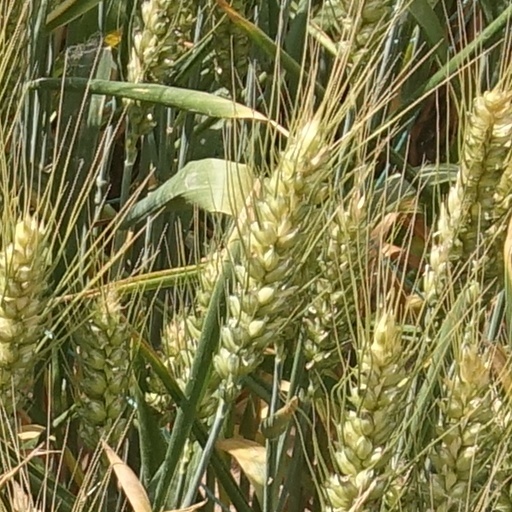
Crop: wheat